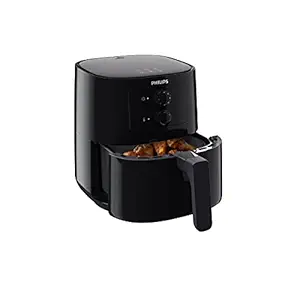
PHILIPS Air Fryer HD9200/90
Category: Home&Kitchen
Price: 7199 (list price: 9995)
Rating: 4.4 (1,964 ratings)
About this product: Philips Airfryer HD9200/90 (Large, 4.1 L) lets you cook great tasting food with up to 90% less fat*|Patented Rapid Air technology with unique starfish design pan ensures evenly fried results without flipping the food.|Fry. Bake. Grill. Roast. And even reheat!|60 minutes timer with auto off. Wide temperature control from 80°C to 200 °C.|Extra-long 1.8 m cord length for easy placement in your kitchen.|Dishwasher-safe and Easy-to-Clean.|Not just fries, now make aloo tikkis, roast chicken, grilled vegetables, chocolate cakes, muffins and many more dishes.